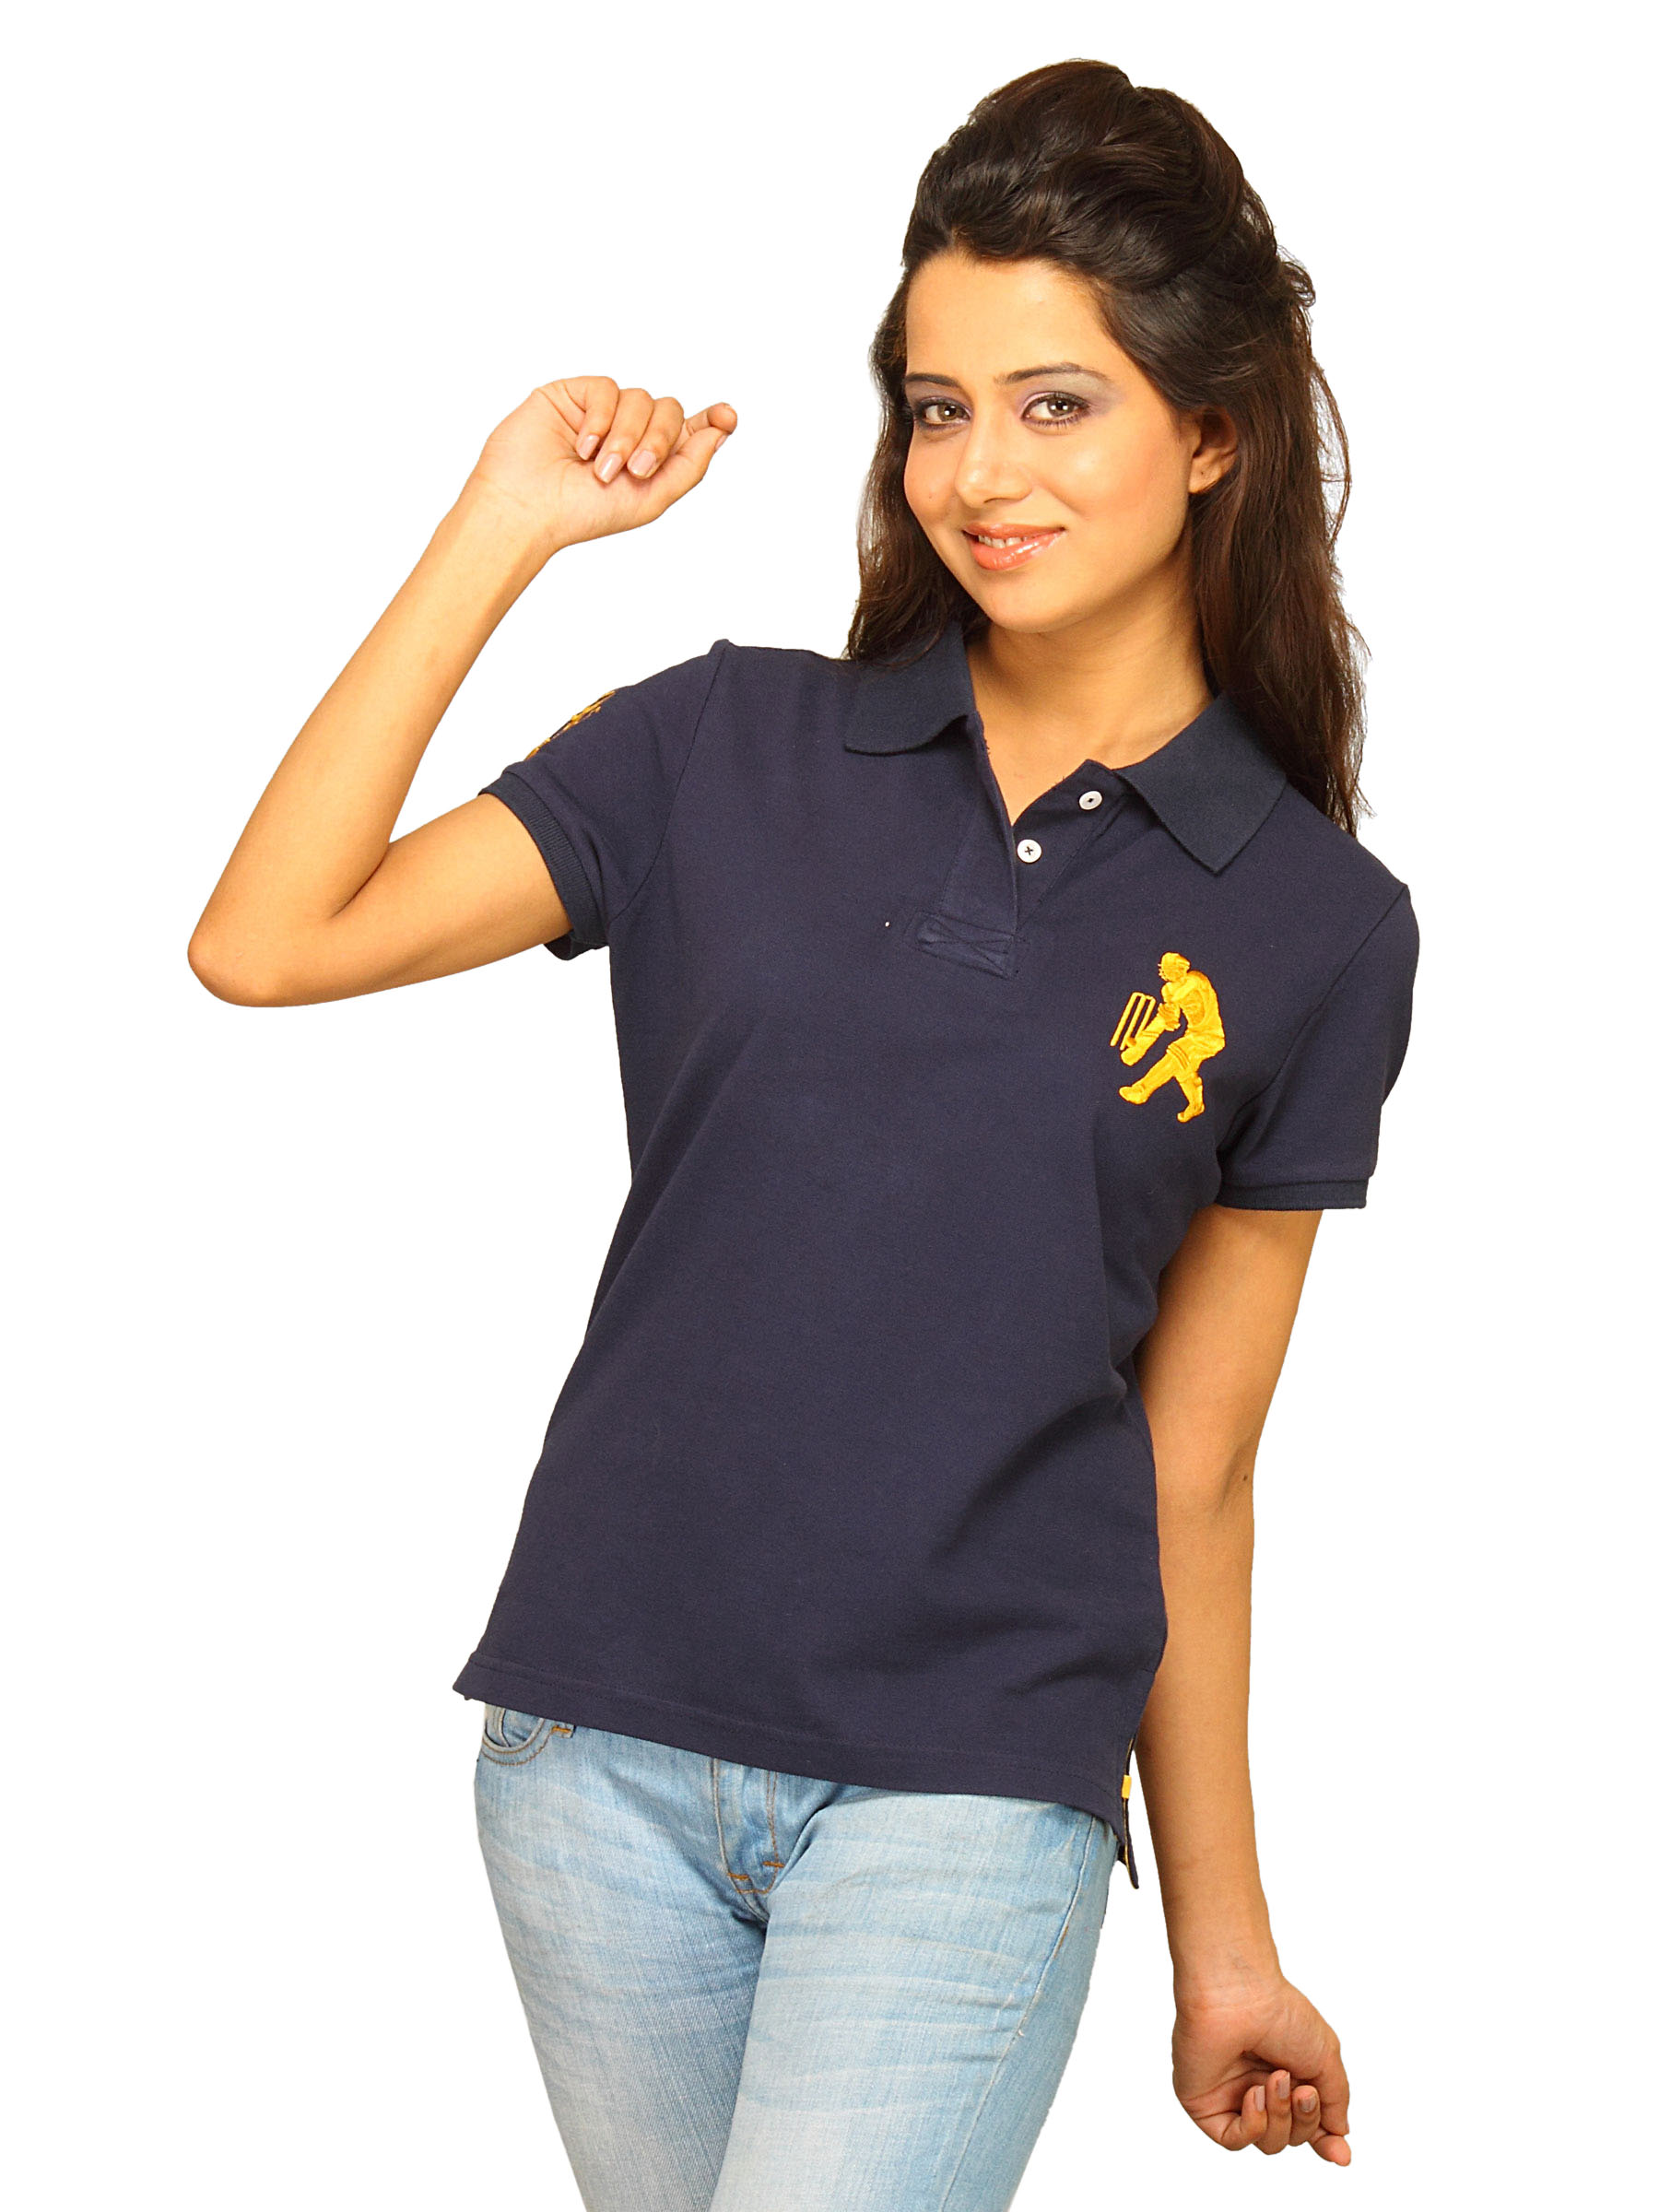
Sher Singh Women Navy Blue Polo T-shirt
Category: Apparel / Topwear / Tshirts
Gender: Women
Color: Navy Blue
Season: Summer 2011
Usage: Casual